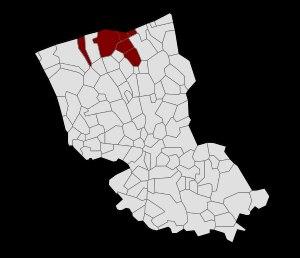
Le canton de Coudekerque-Branche est un canton français, situé dans le département du Nord et la région Hauts-de-France.